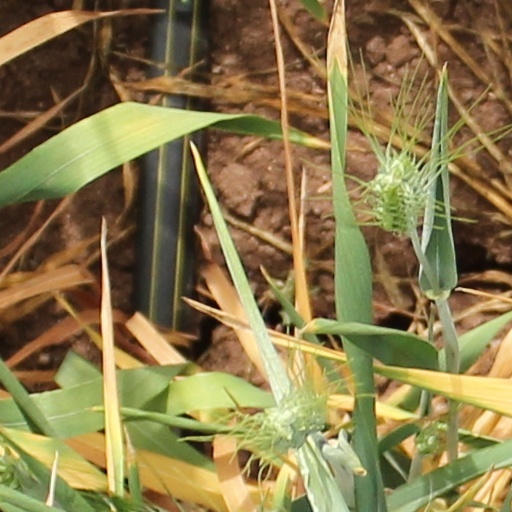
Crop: wheat